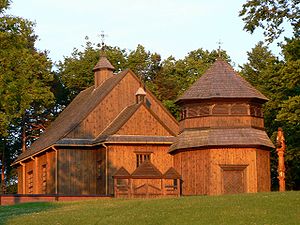
Aukštaitija nationalpark / Billeder fra Aukštaitija nationalpark
"Aukštaitija nationalpark er en nationalpark i det nordøstlige Litauen, i den skovklædte region Aukštaitija. parken er grundlagt i 1974 som ""litauiske SSRs nationalpark"" og er den ældste nationalpark i landet hvis historie går tilbage til en botanisk og zoologisk park fra 1960. I 1991 blev navnet ændret til Aukštaitija nationalpark.